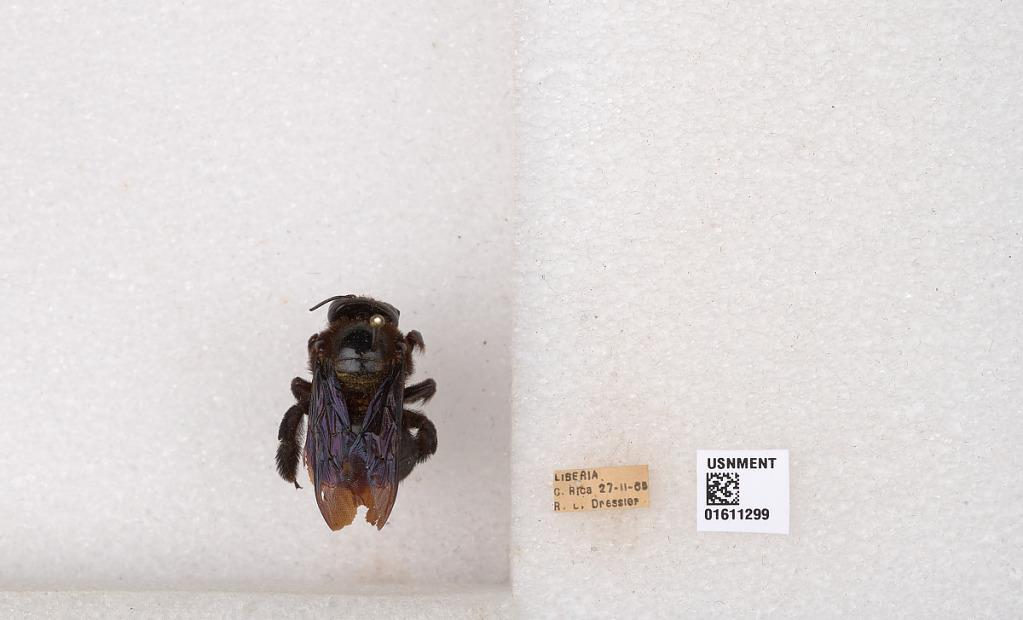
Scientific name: Xylocopa
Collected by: R. Dressler
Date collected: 1965-2-27
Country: Costa Rica
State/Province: Guanacaste
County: Liberia
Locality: Liberia